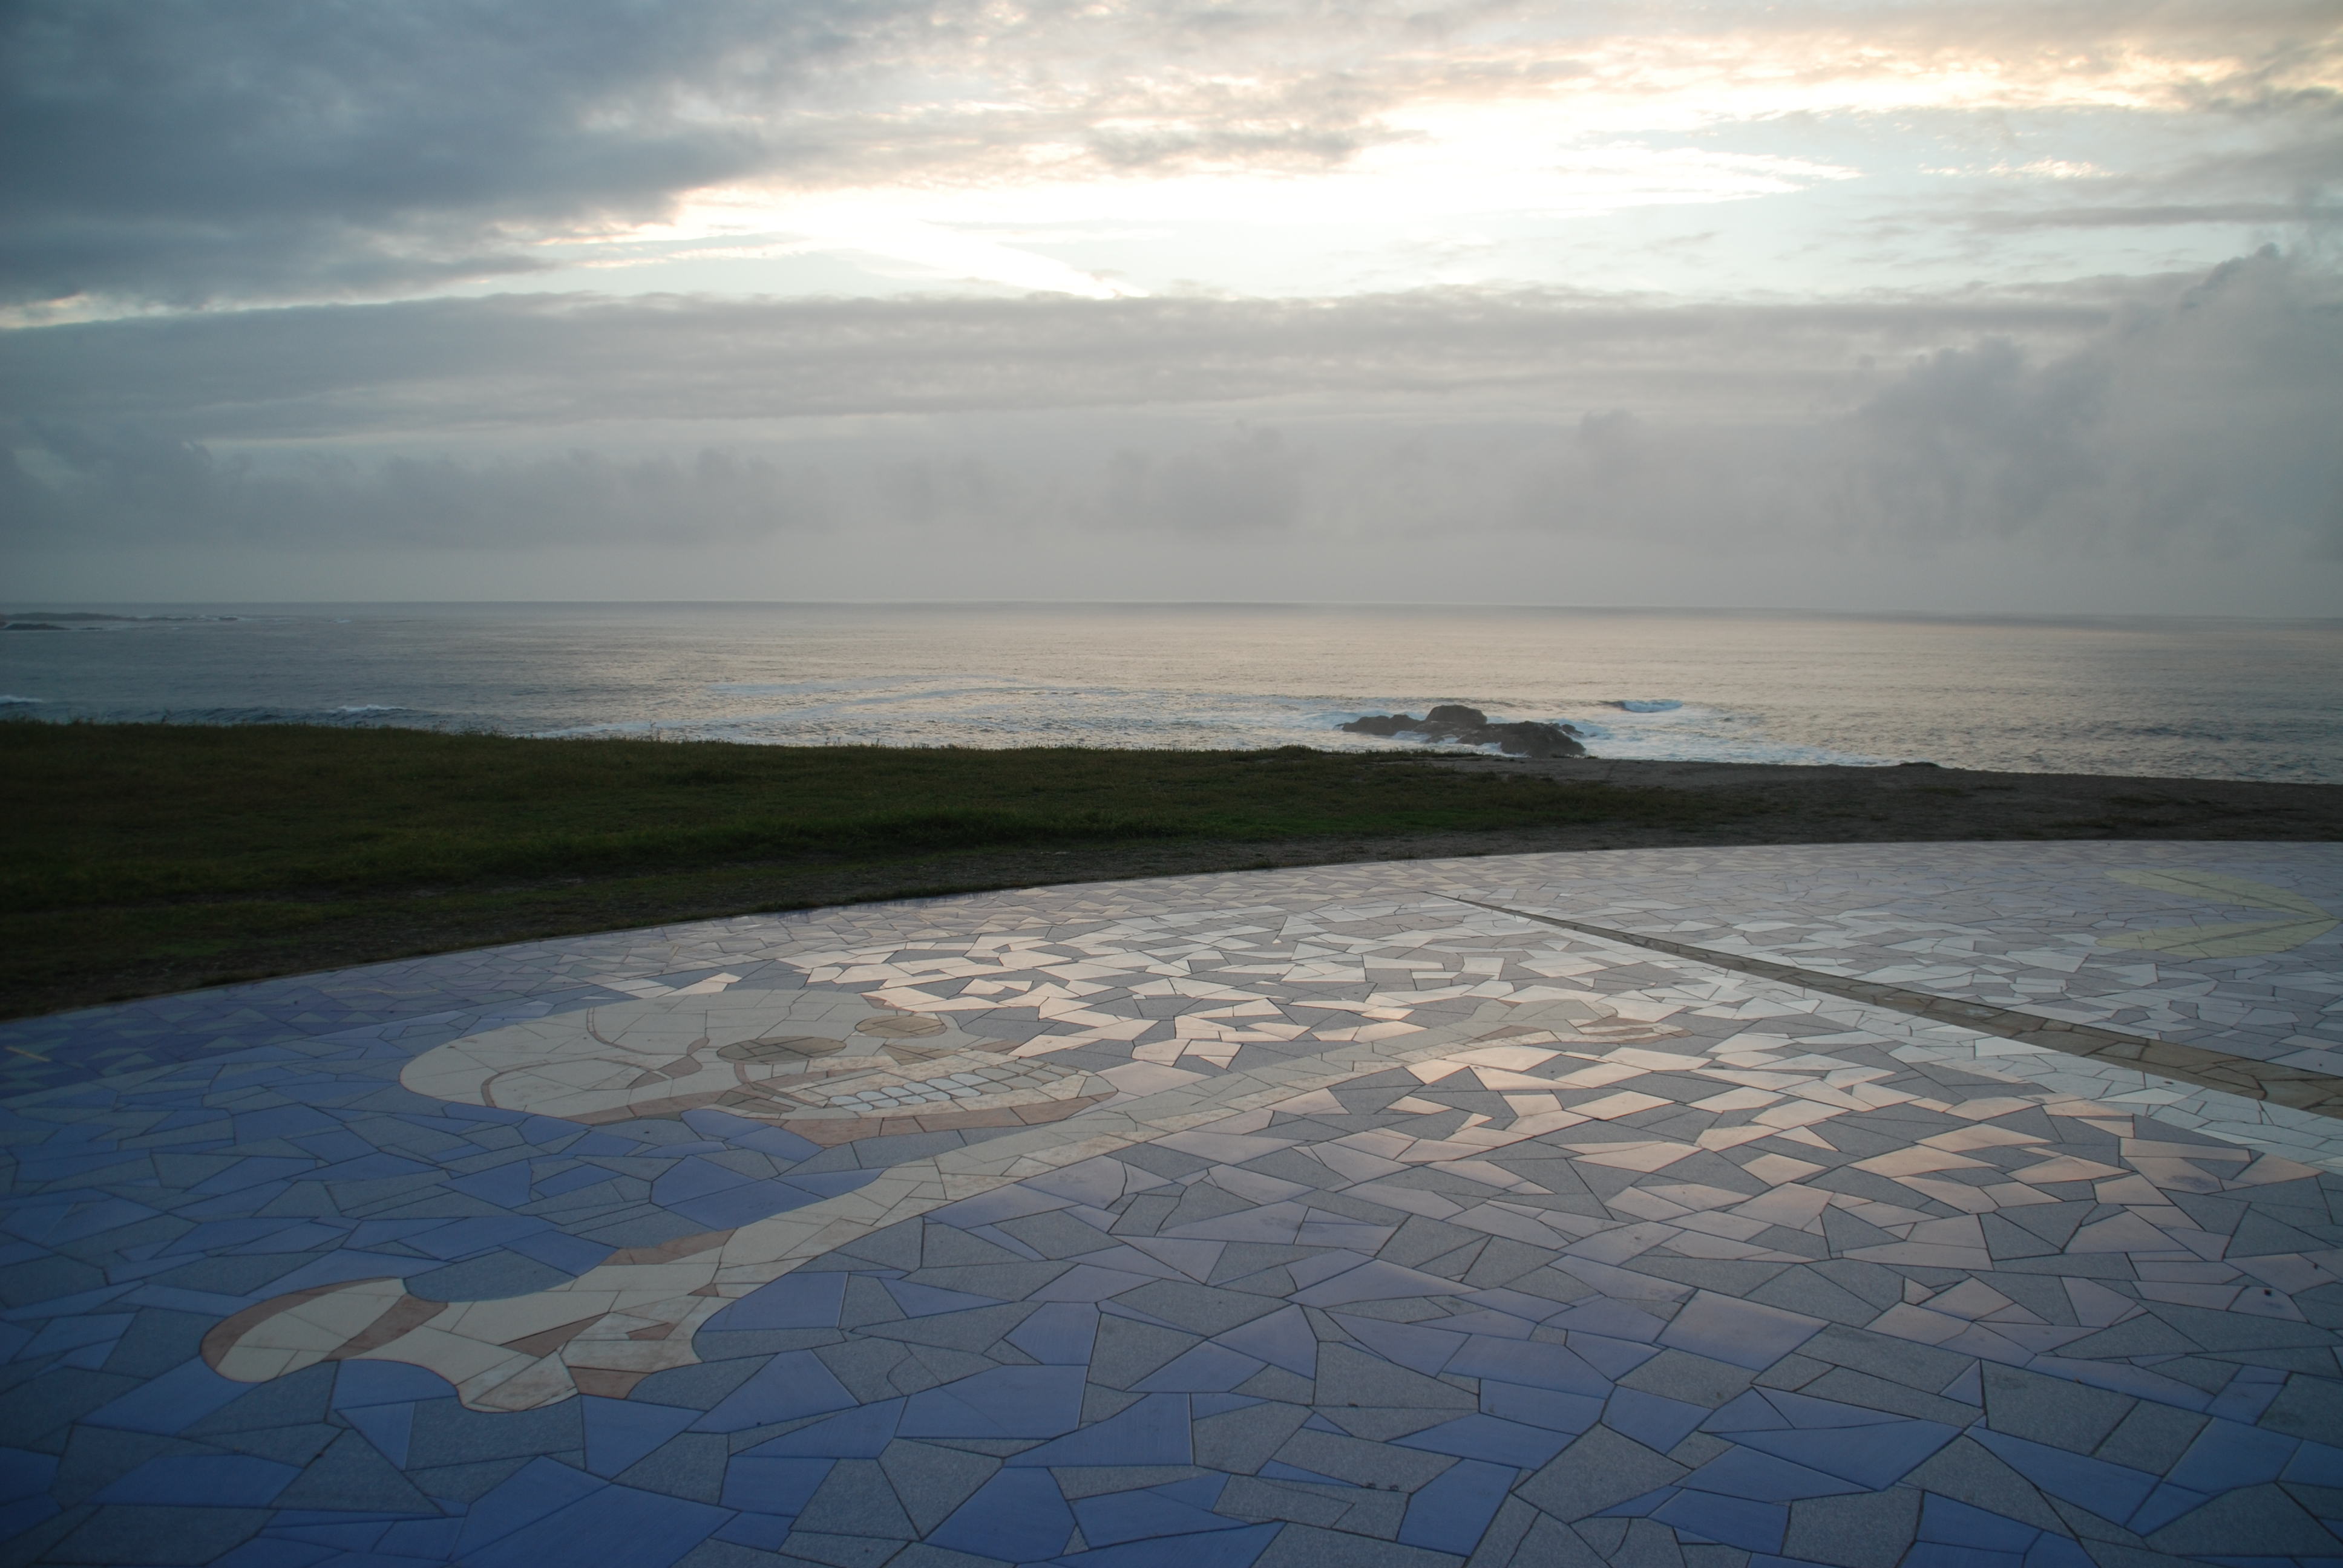
coruna, galicia, spain, ocean, sky, horizon, water, cloud, sea, atmosphere, water resources, plain, calm, sunlight, landscape, reflection, coast, evening, river, meteorological phenomenon, wave, tundra, vacation, space, winter